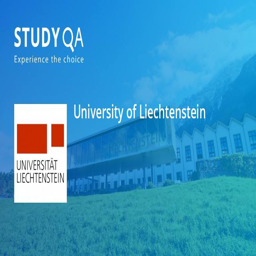
University of Liechtenstein